Highway Star (film)

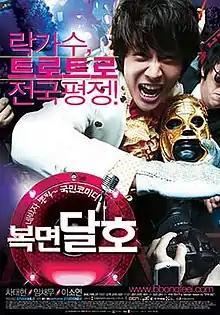
Theatrical poster

Highway Star is a 2007 South Korean musical comedy film starring Cha Tae-hyun as an aspiring rocker who achieves success as a masked trot singer.